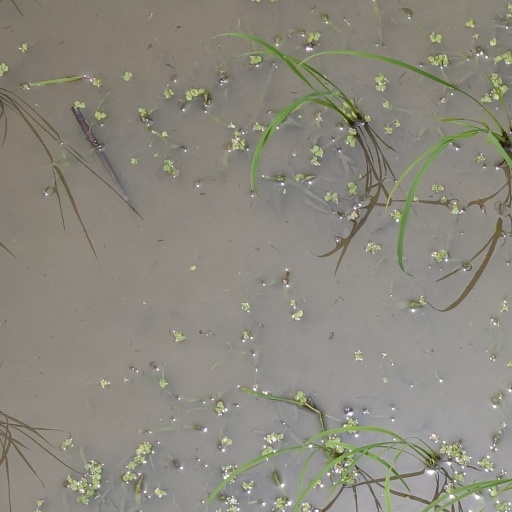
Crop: rice